Poughkeepsie School Building

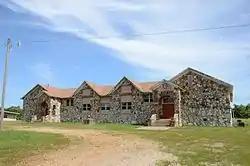

The Poughkeepsie School Building is a historic school building in Poughkeepsie, Arkansas, between Arkansas Highway 58 and Cherry Street. It is a single-story fieldstone building in the shape of an H, with front-gabled wings flanking a central horizontally-ridged section. The school was built in 1929–30, and is a well-preserved representative of a rural Arkansas stone school of the period.